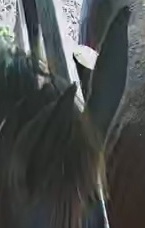
Face region: ears (position_of_ears)
Pain indicator: not_present